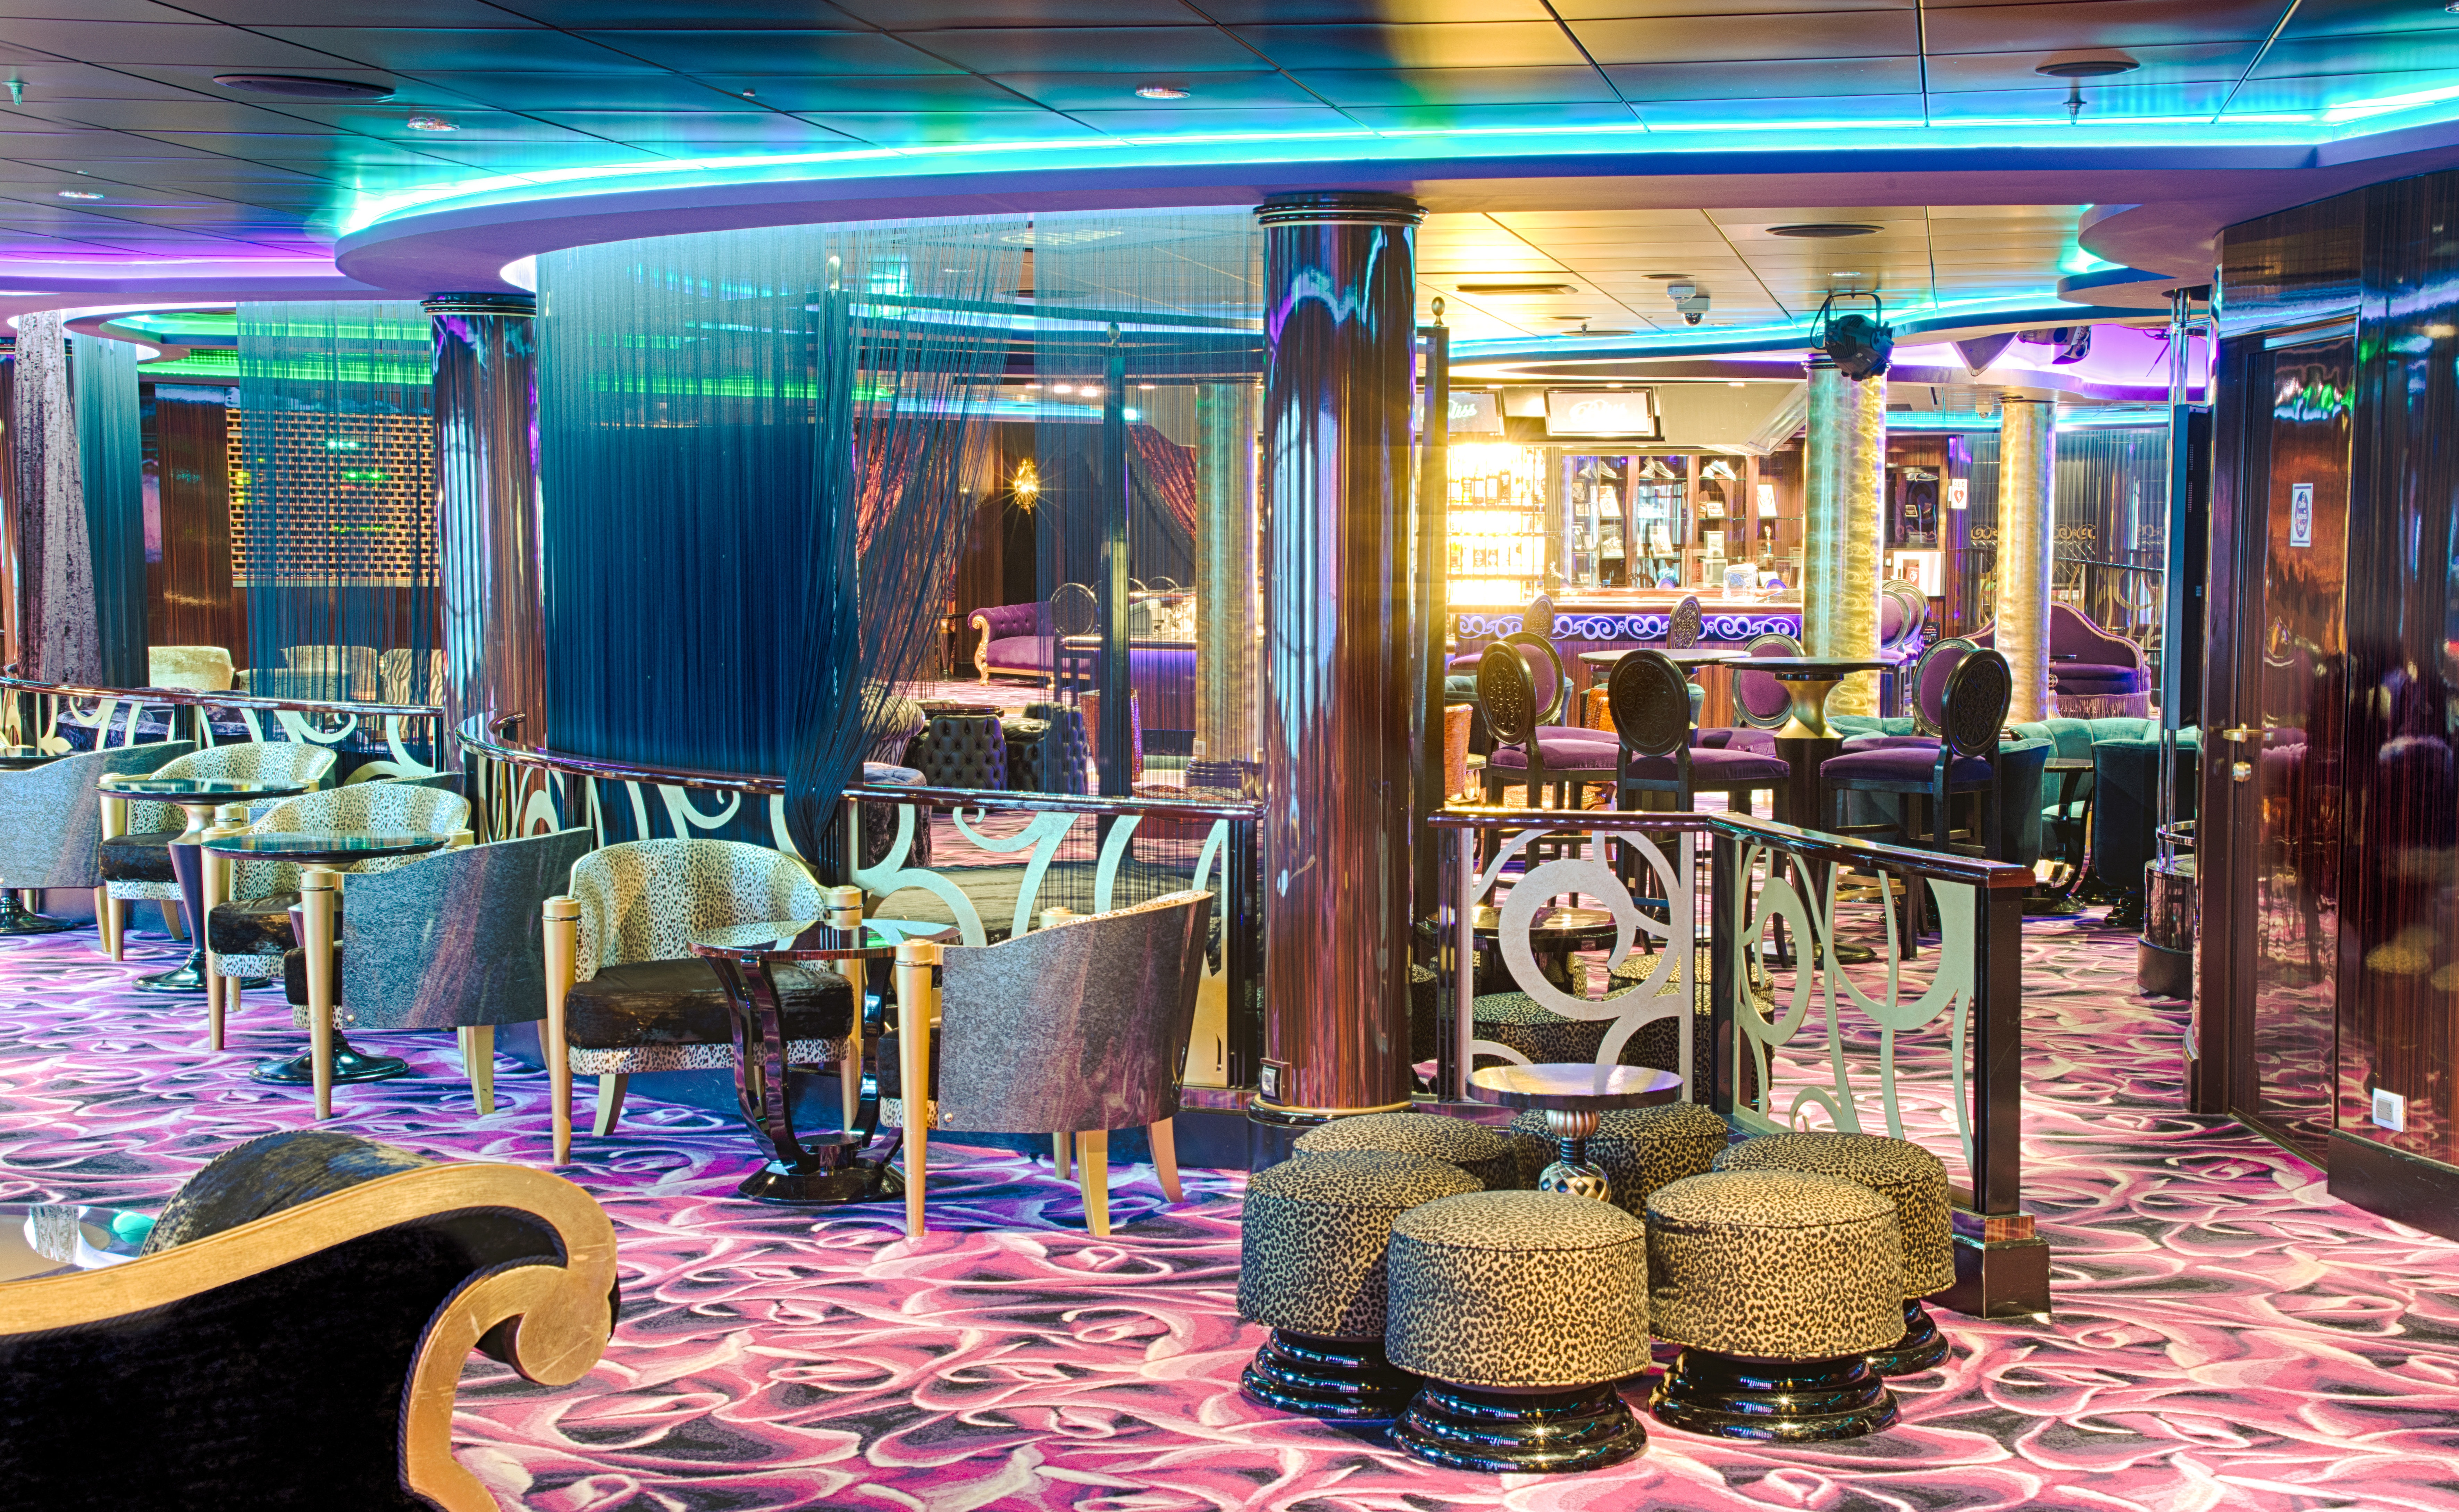
architecture, vintage, retro, interior, restaurant, bar, meal, furniture, colorful, lifestyle, lounge, illuminated, luxury, elegant